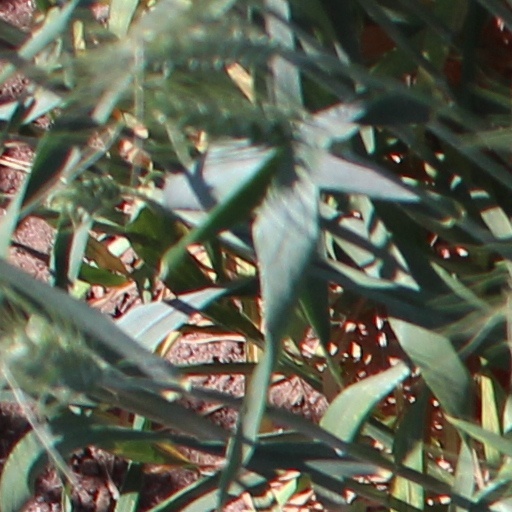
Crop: wheat